Ljosland Chapel

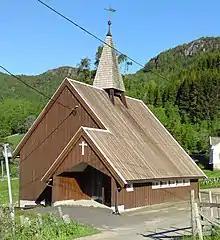
View of the church

Ljosland Chapel is a parish church of the Church of Norway in Åseral Municipality in Agder county, Norway. It is located in the village of Ljosland. It is one of the churches for the Åseral parish which is part of the Otredal prosti (deanery) in the Diocese of Agder og Telemark. The brown, wooden church was built in a long church design in 1959 using plans drawn up by the architect Olav Erikstad. The church seats about 95 people.